Frank Gallop

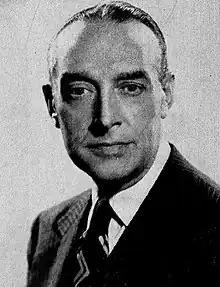
Gallop in 1951

Frank Gallop (June 30, 1900 – May 17, 1988) was an American radio and television personality who was born in Boston, Massachusetts and died in Palm Beach, Florida.